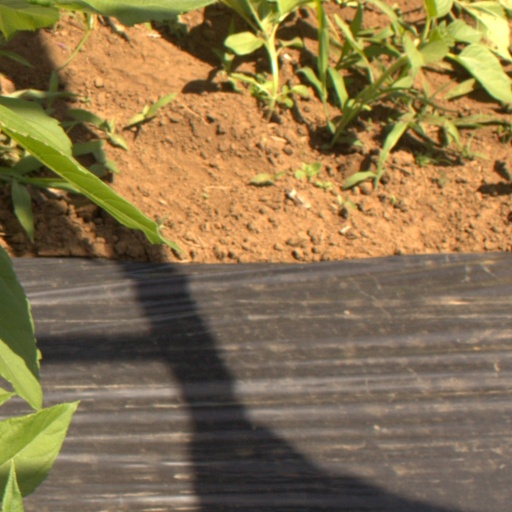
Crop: Jerusalem artichoke